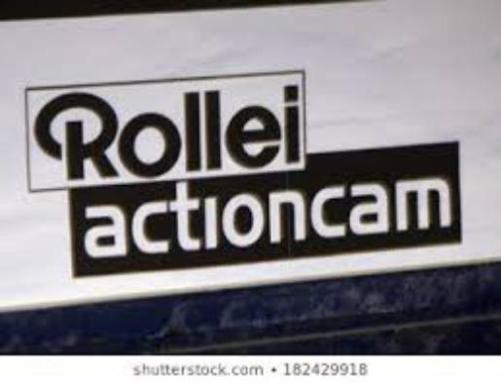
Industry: Electronic